Oscar E. Heard

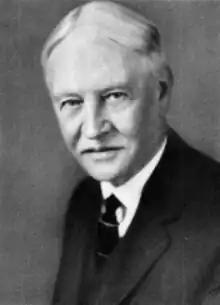
Heard's official photograph, .

Born in Freeport, Illinois, Heard received his bachelor's degree from Northwestern University and was admitted to the Illinois bar in 1879. He practiced law in Freeport, Illinois and was state's attorney for Stephenson County, Illinois. In 1909, Heard served as an Illinois circuit court judge and on the Illinois Appellate Court. He was a Republican. From 1924 until 1933, Heard served on the Illinois Supreme Court and served as acting chief justice in 1927–1928 and 1932–1933. Heard then practiced law with his son in Freeport. Heard died at his home in Freeport, Illinois.